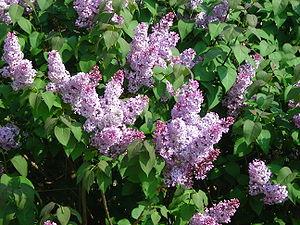
Le Lilas commun ou lilas français est un arbuste ornemental de la famille des Oleaceae originaire de la péninsule des Balkans, où il pousse sur les collines rocheuses.